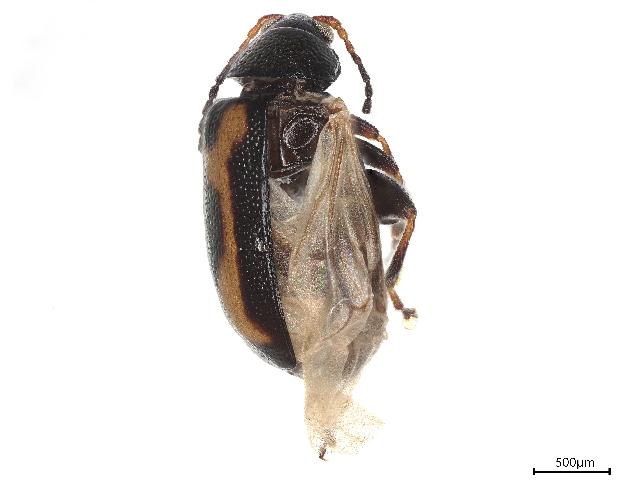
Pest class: striped_flea_beetle